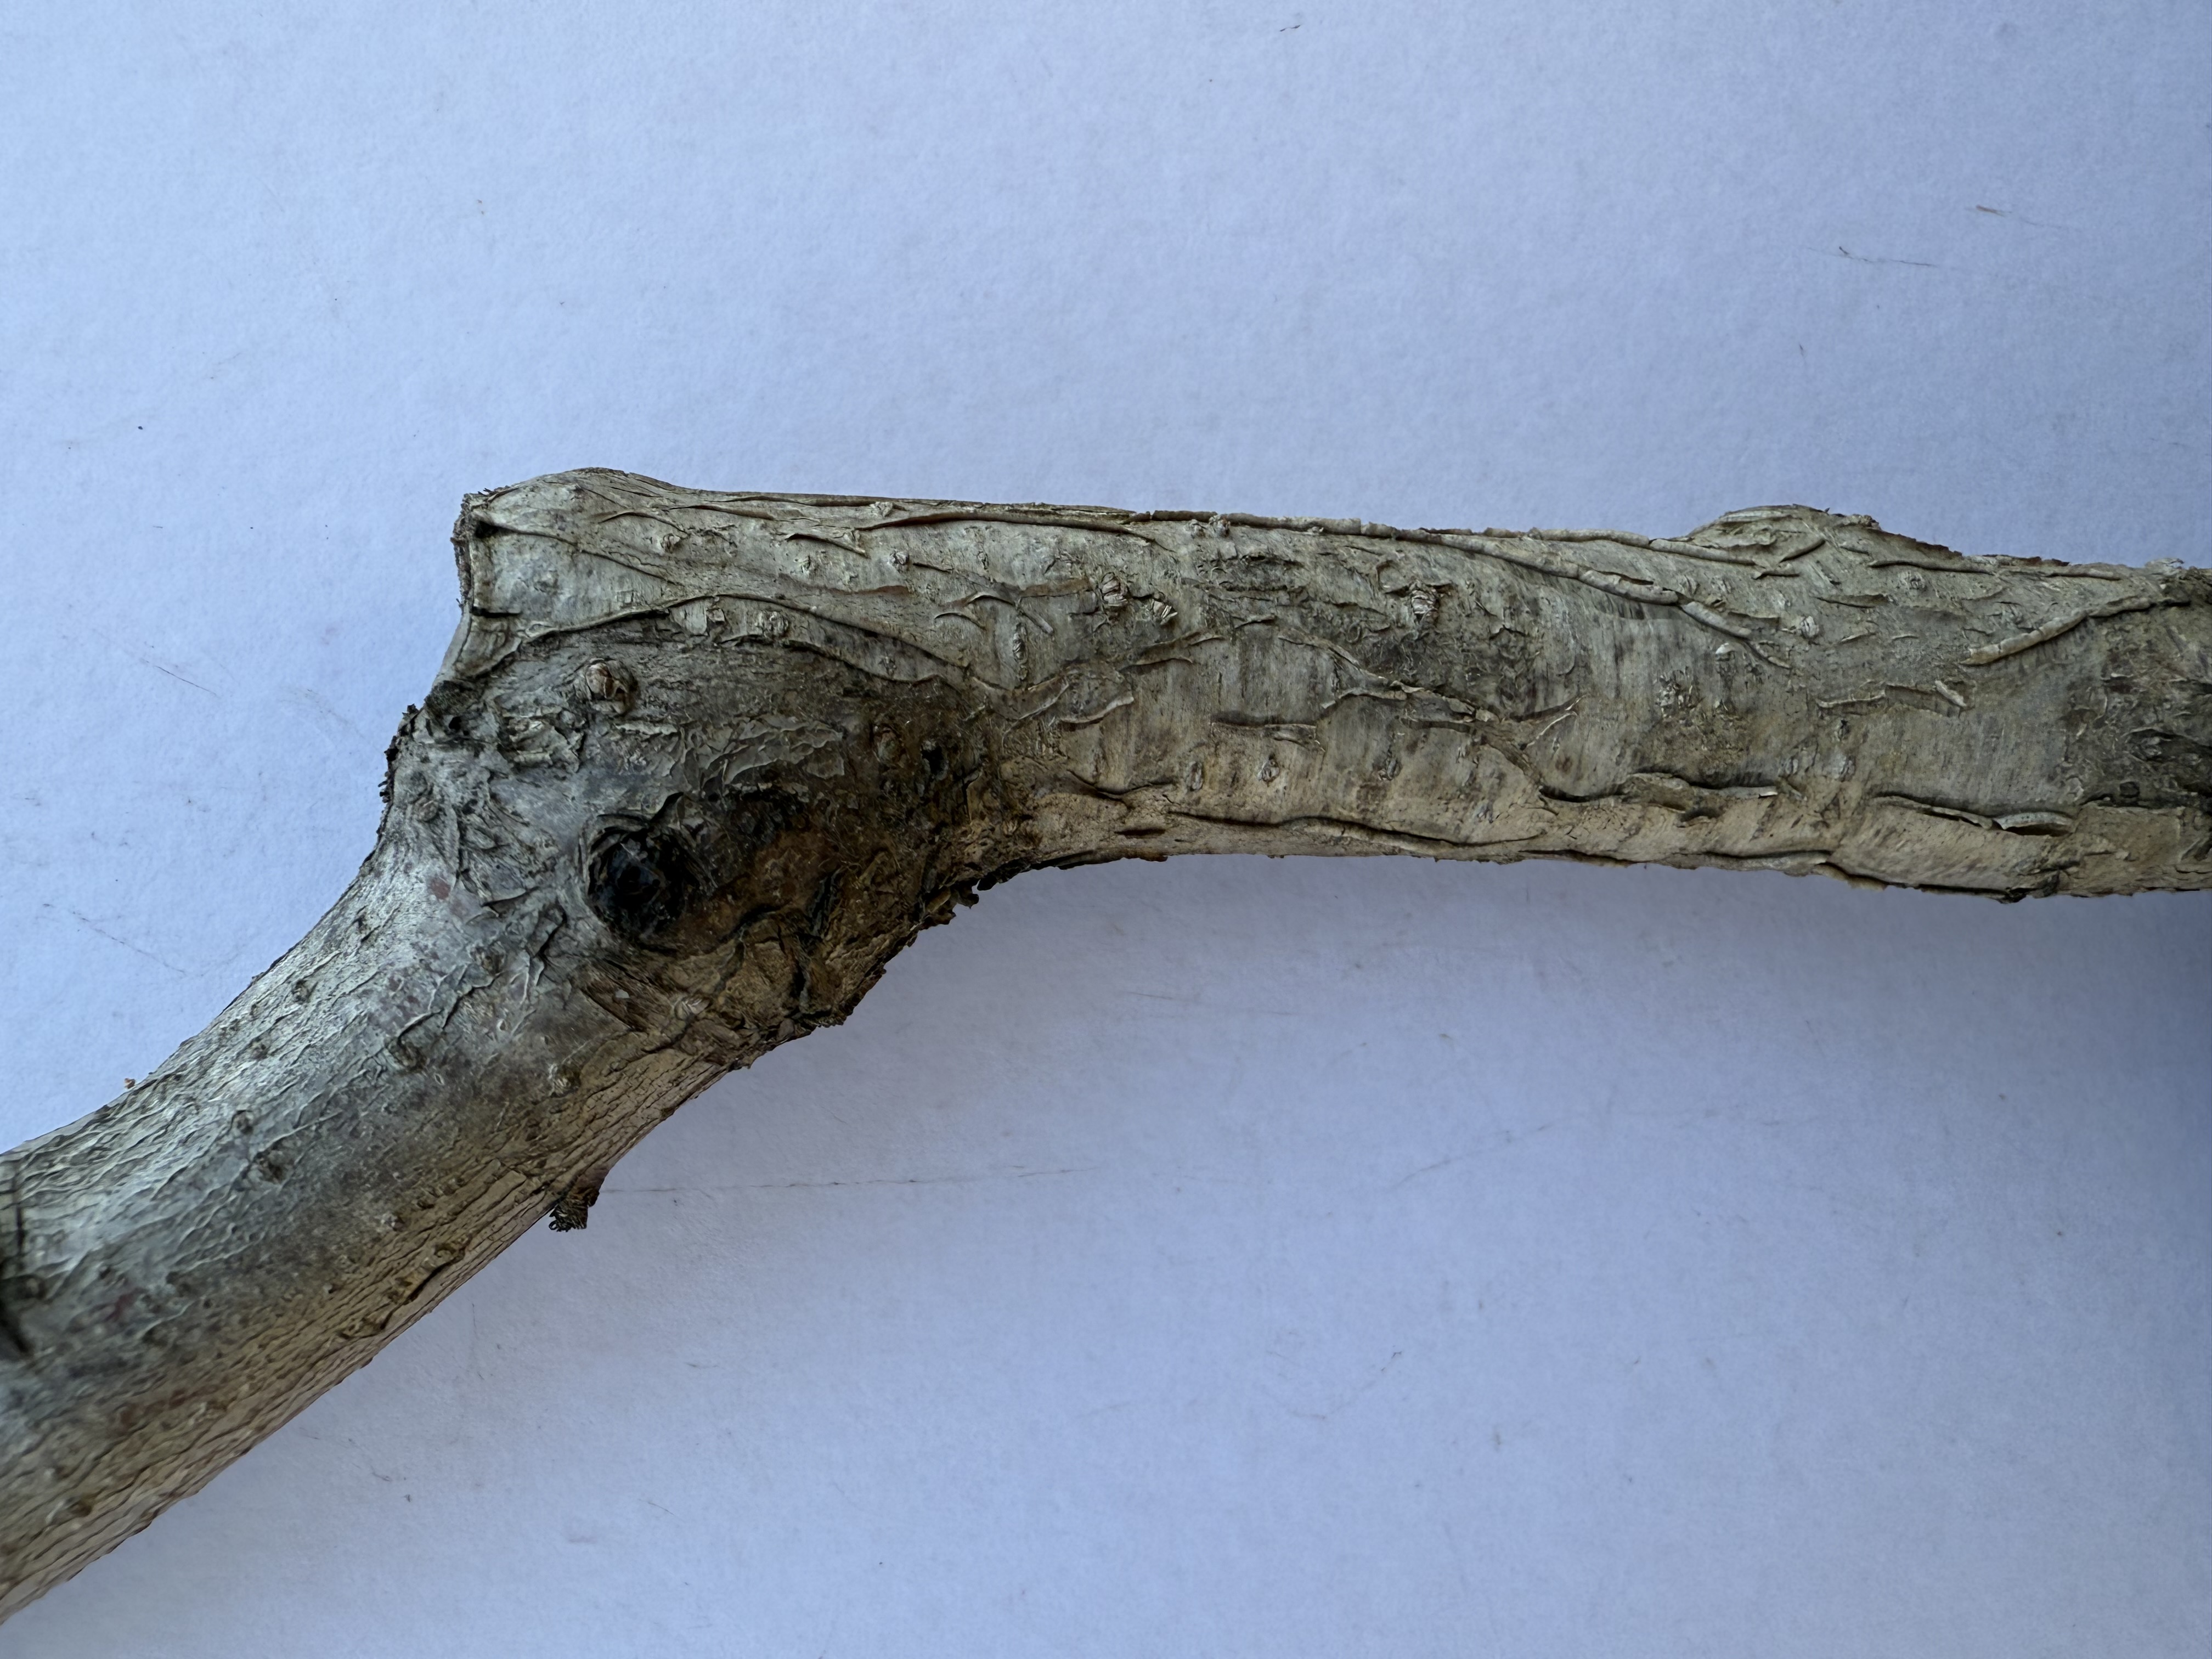
Variety: Red Haven Peach